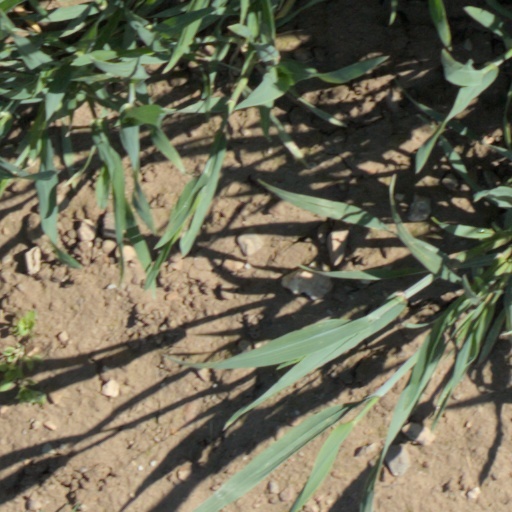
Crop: wheat